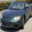
Label: automobile